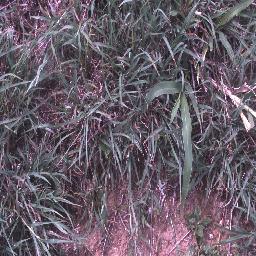
Label: negative